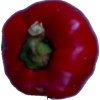
Label: red_pepper